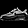
Label: Sneaker